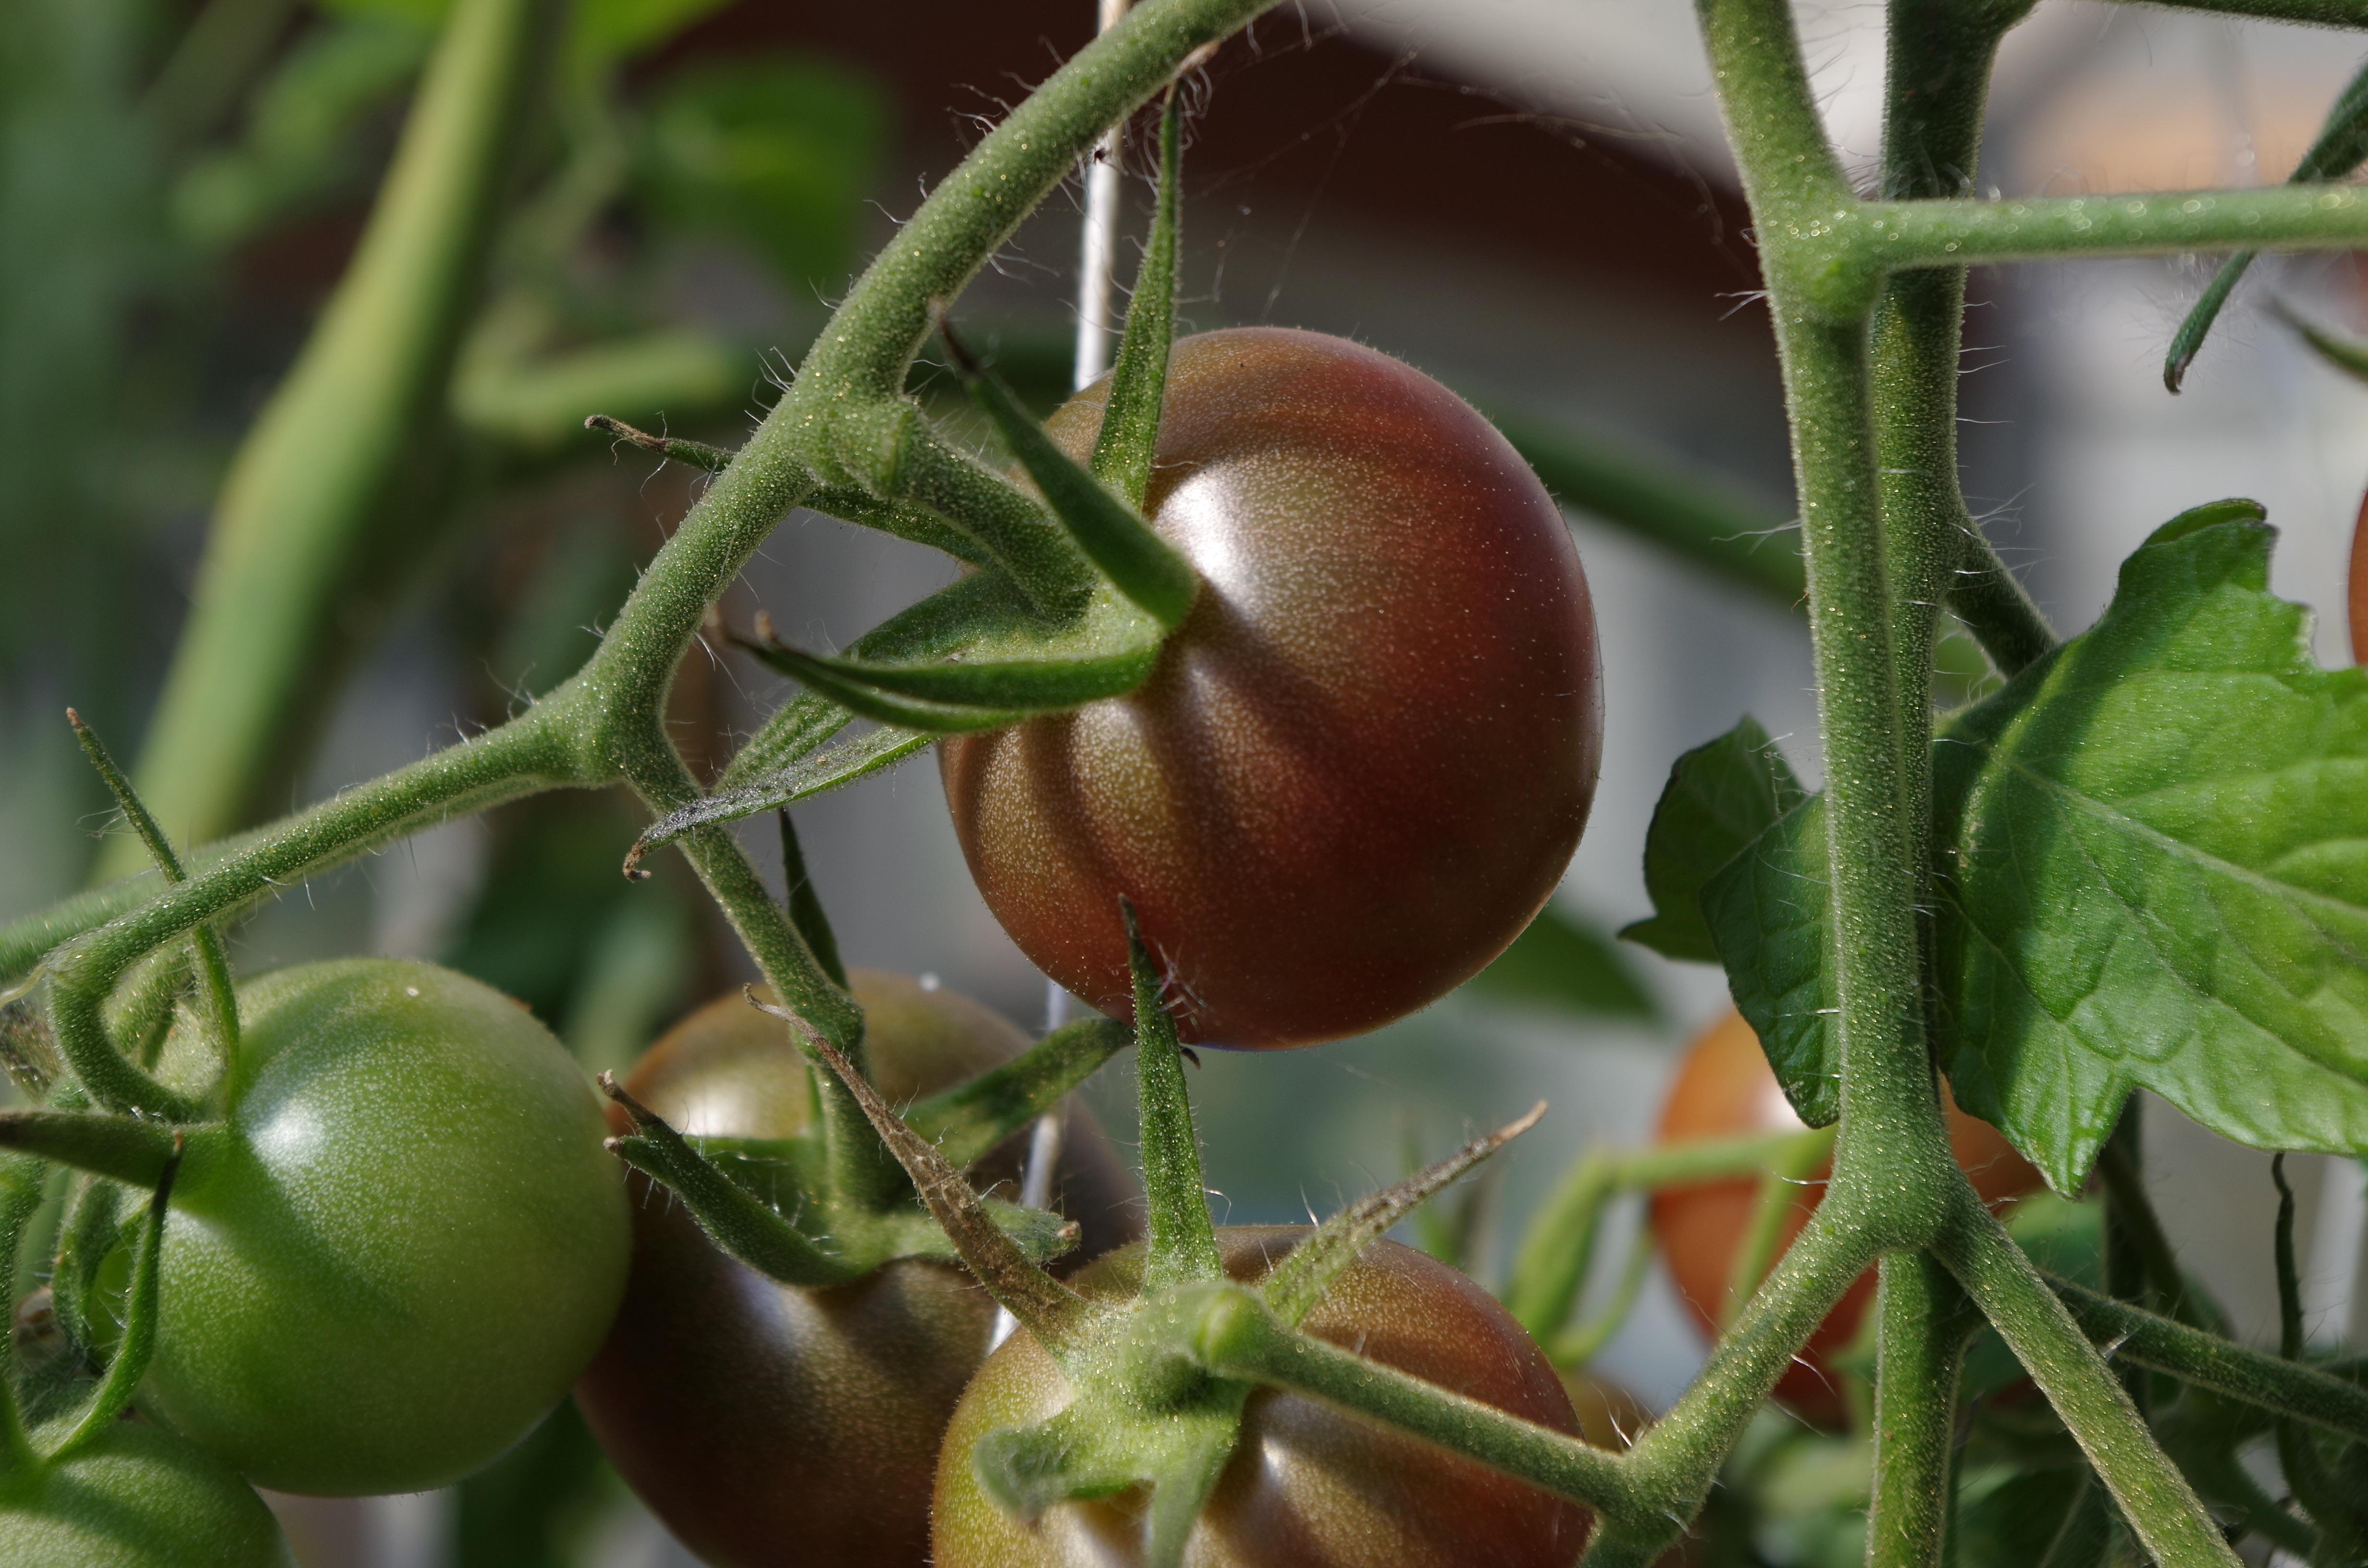
plant, fruit, flower, bush, food, produce, vegetable, garden, flora, tomato, tomatoes, flowering plant, land plant, potato and tomato genus